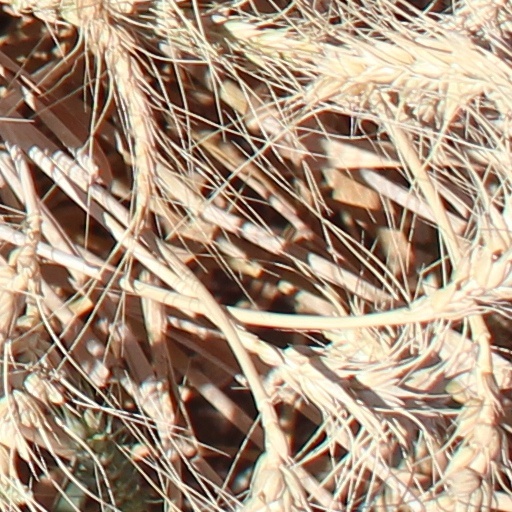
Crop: wheat